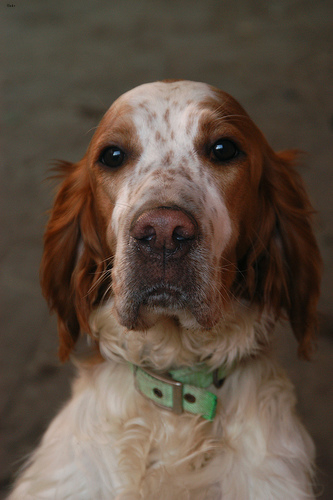
Animal: dog
Breed: english_setter